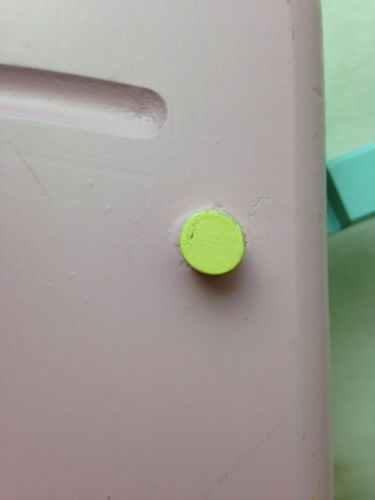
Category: toaster